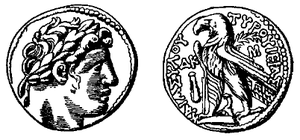
Le sicle est une ancienne unité de poids ainsi qu’une devise monétaire en usage parmi plusieurs peuples du Levant dont les anciens Hébreux. Il semble avoir, à l’origine, fait référence à une unité de mesure équivalente à une certaine quantité d’orge qui a varié avec les lieux et les époques.